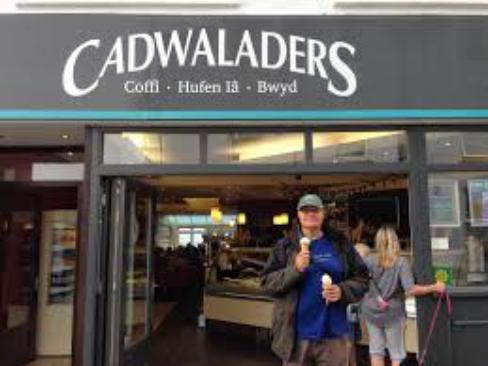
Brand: Cadwalader's Ice Cream
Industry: Food